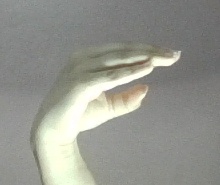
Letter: jeem